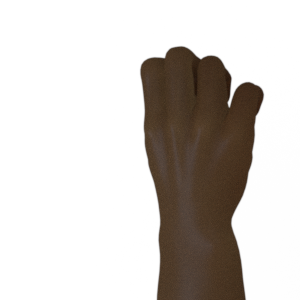
Label: rock